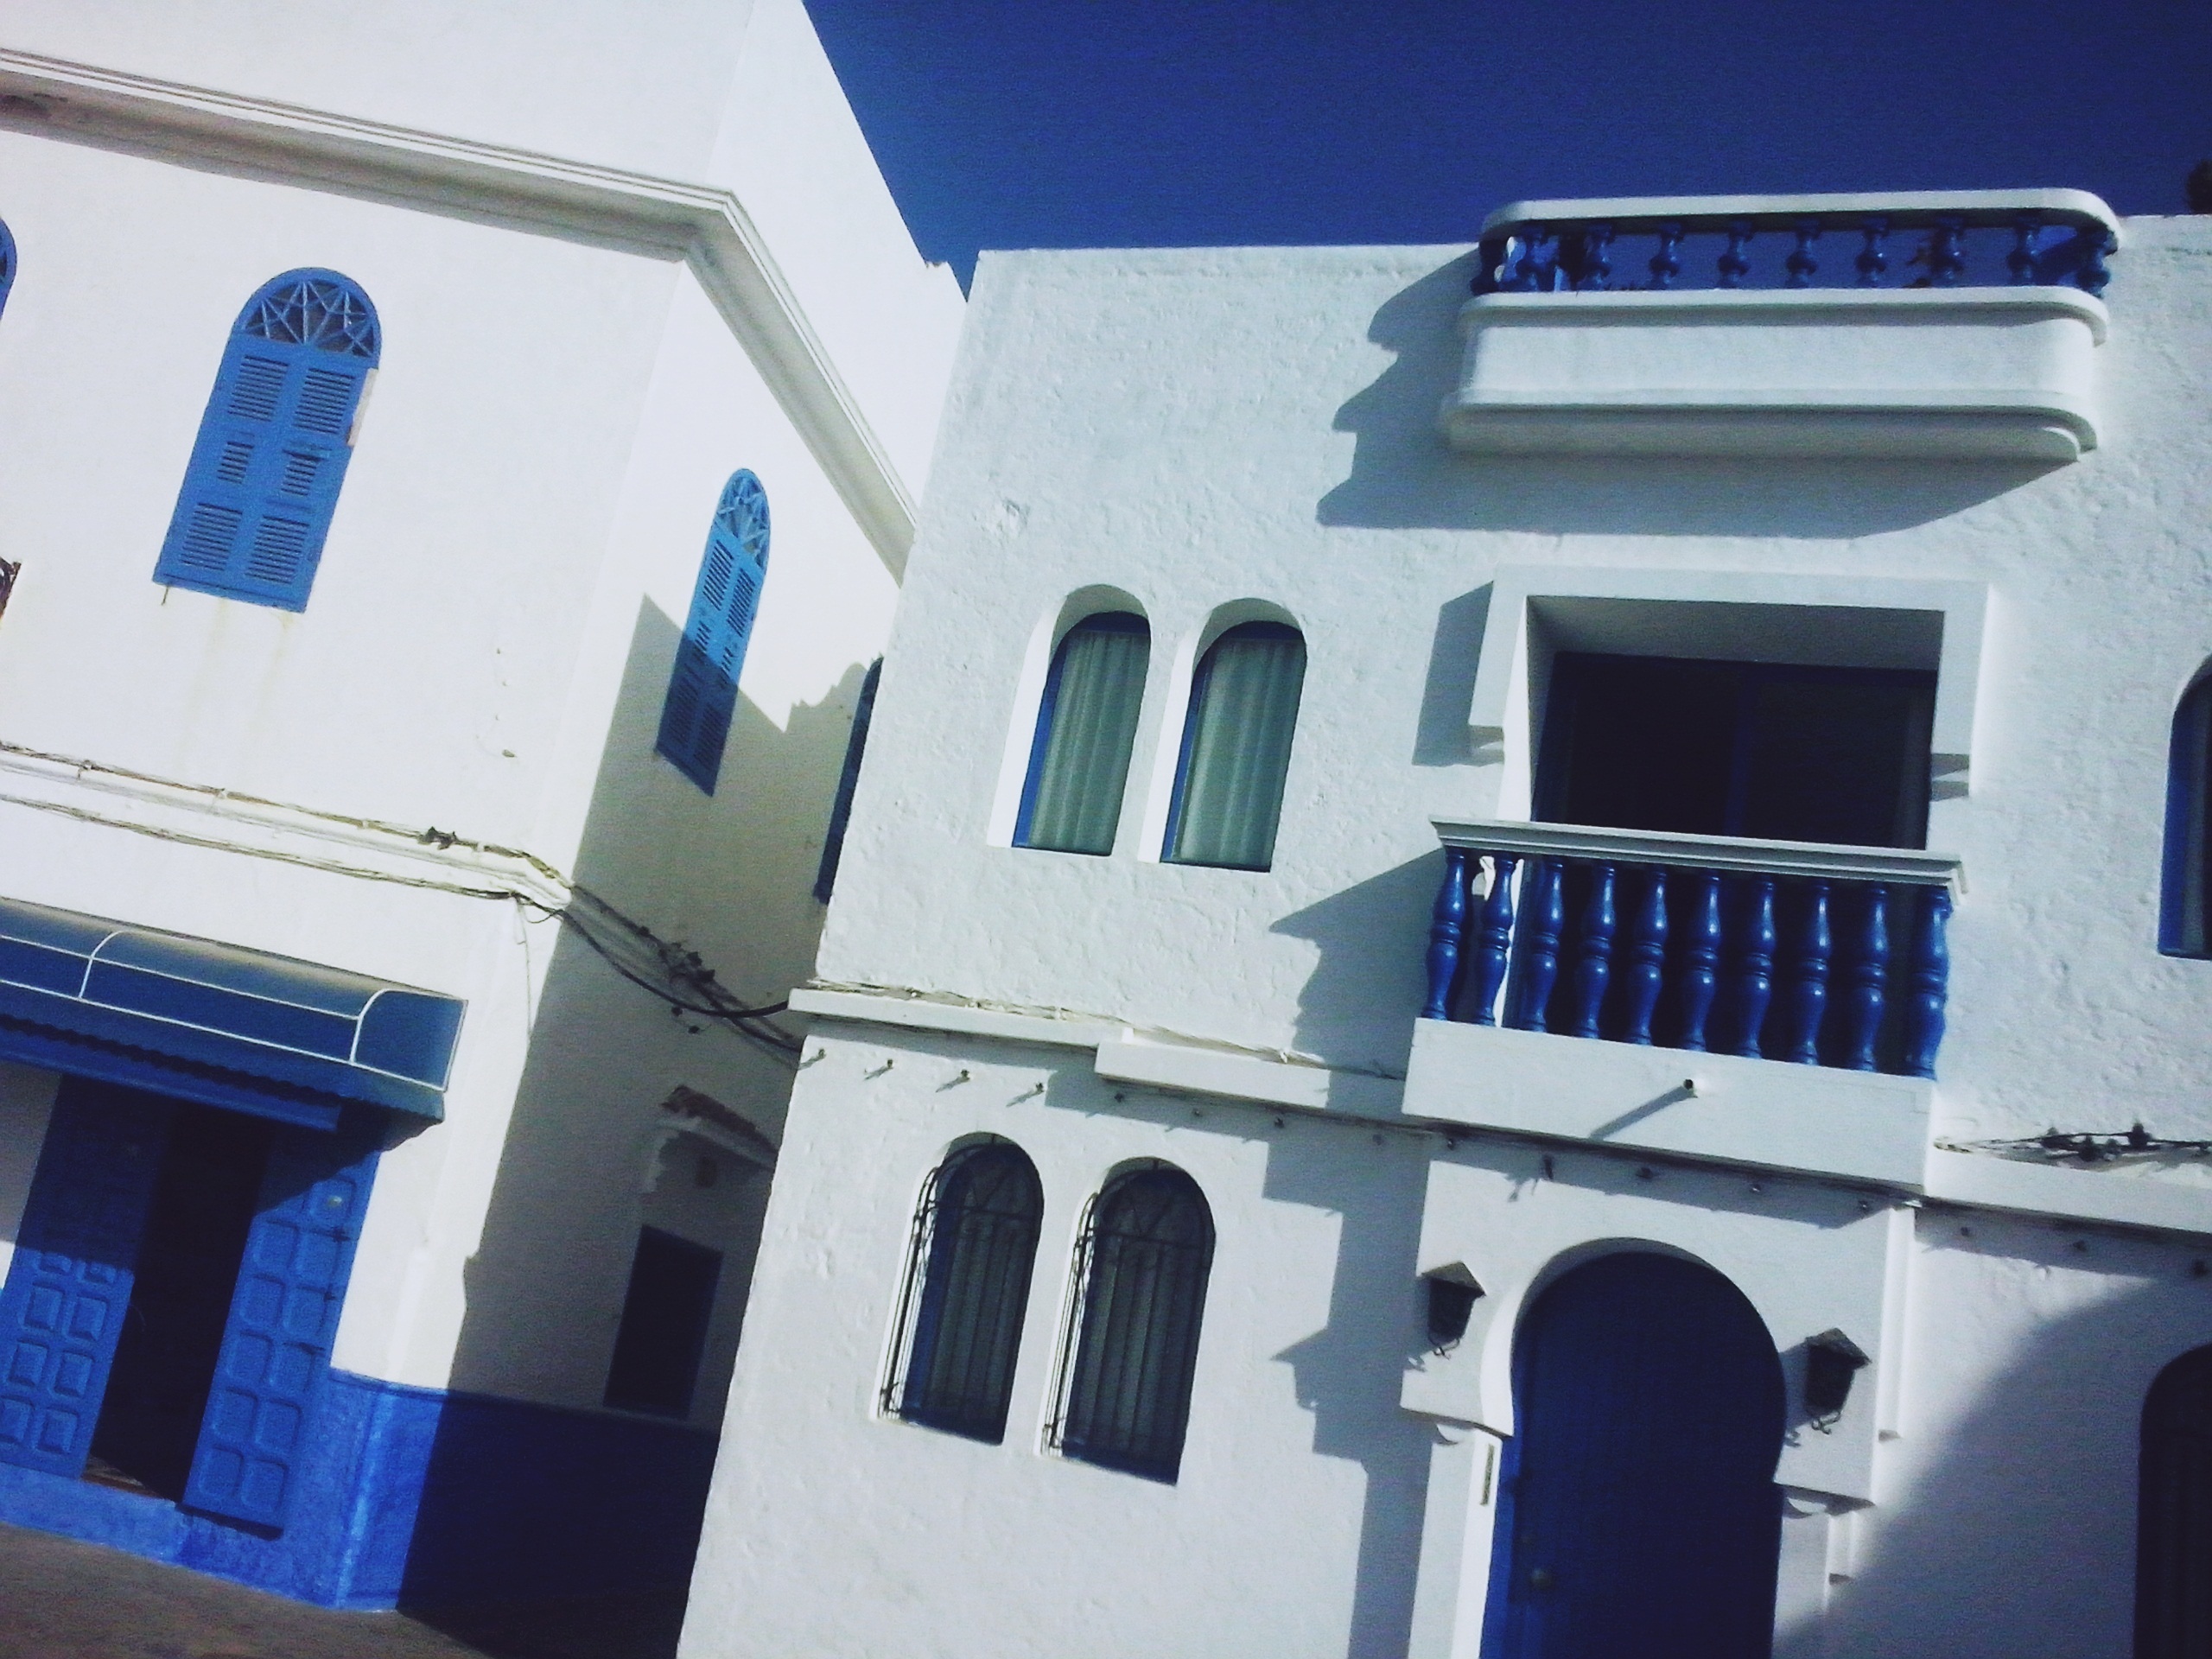
architecture, facade, blue